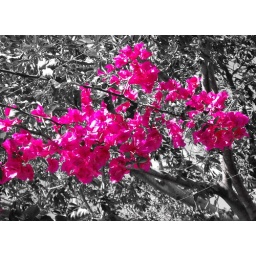
pink flowers in black and white